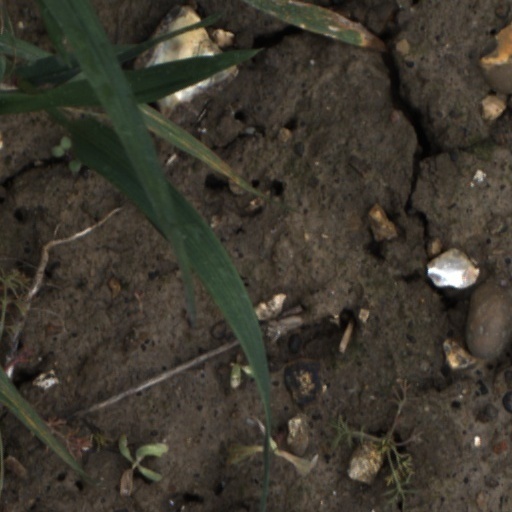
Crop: wheat